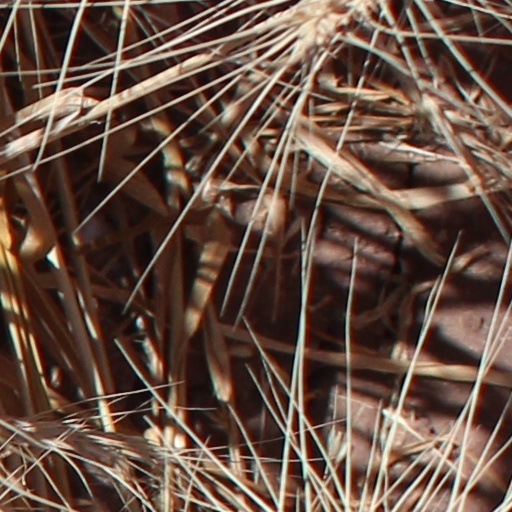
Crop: wheat